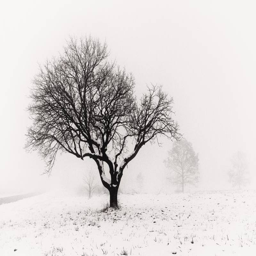
i took this picture on a foggy morning a couple days after our first big snow of the year .